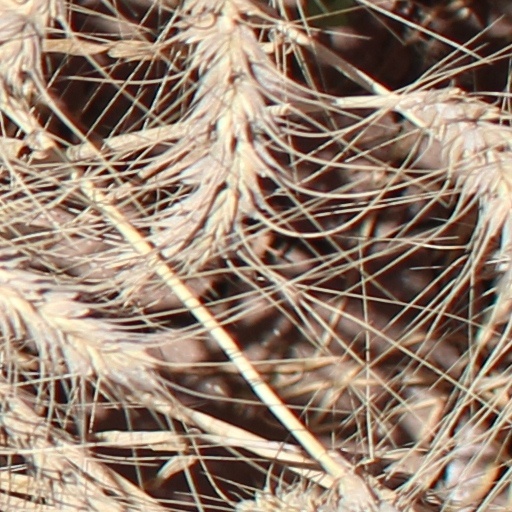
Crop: wheat